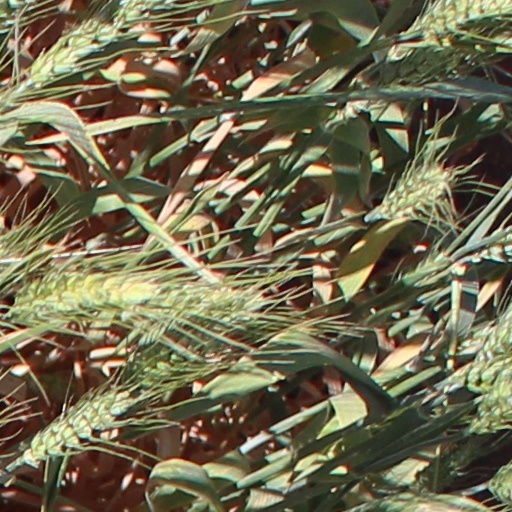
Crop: wheat